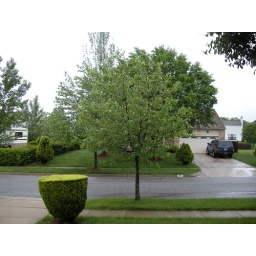
This is the tree that sits in front of my parent's house